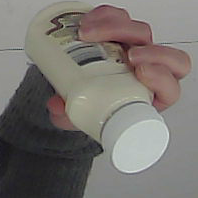
Product: heinz_mayo